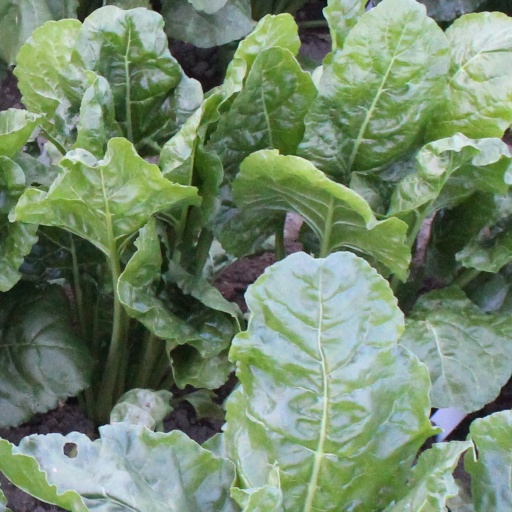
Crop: sugar beet